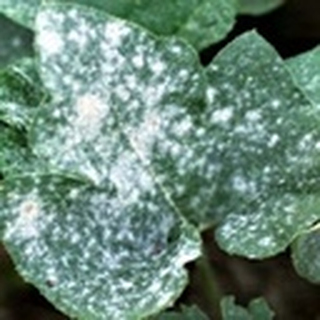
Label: cotton_powdery_mildew